Jack the Ripper in fiction

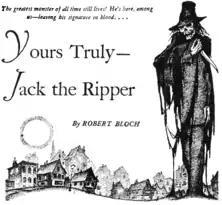
Robert Bloch's "Yours Truly, Jack the Ripper" in "Weird Tales"

Robert Bloch's short story "Yours Truly, Jack the Ripper" (published in "Weird Tales" in 1943) cast the Ripper as an eternal who must make human sacrifices to extend his immortality. It was adapted for both radio (in "Stay Tuned for Terror") and television (as an episode of "Thriller" in 1961 written by Barré Lyndon). The science-fiction anthology "Dangerous Visions" (1967) featured an unrelated Ripper story by Bloch, "A Toy for Juliette", and a sequel by Harlan Ellison, "The Prowler in the City at the Edge of the World", written with Bloch's permission. Bloch's work also includes "The Will to Kill" (1954) and "Night of the Ripper" (1984).